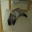
Label: rabbit